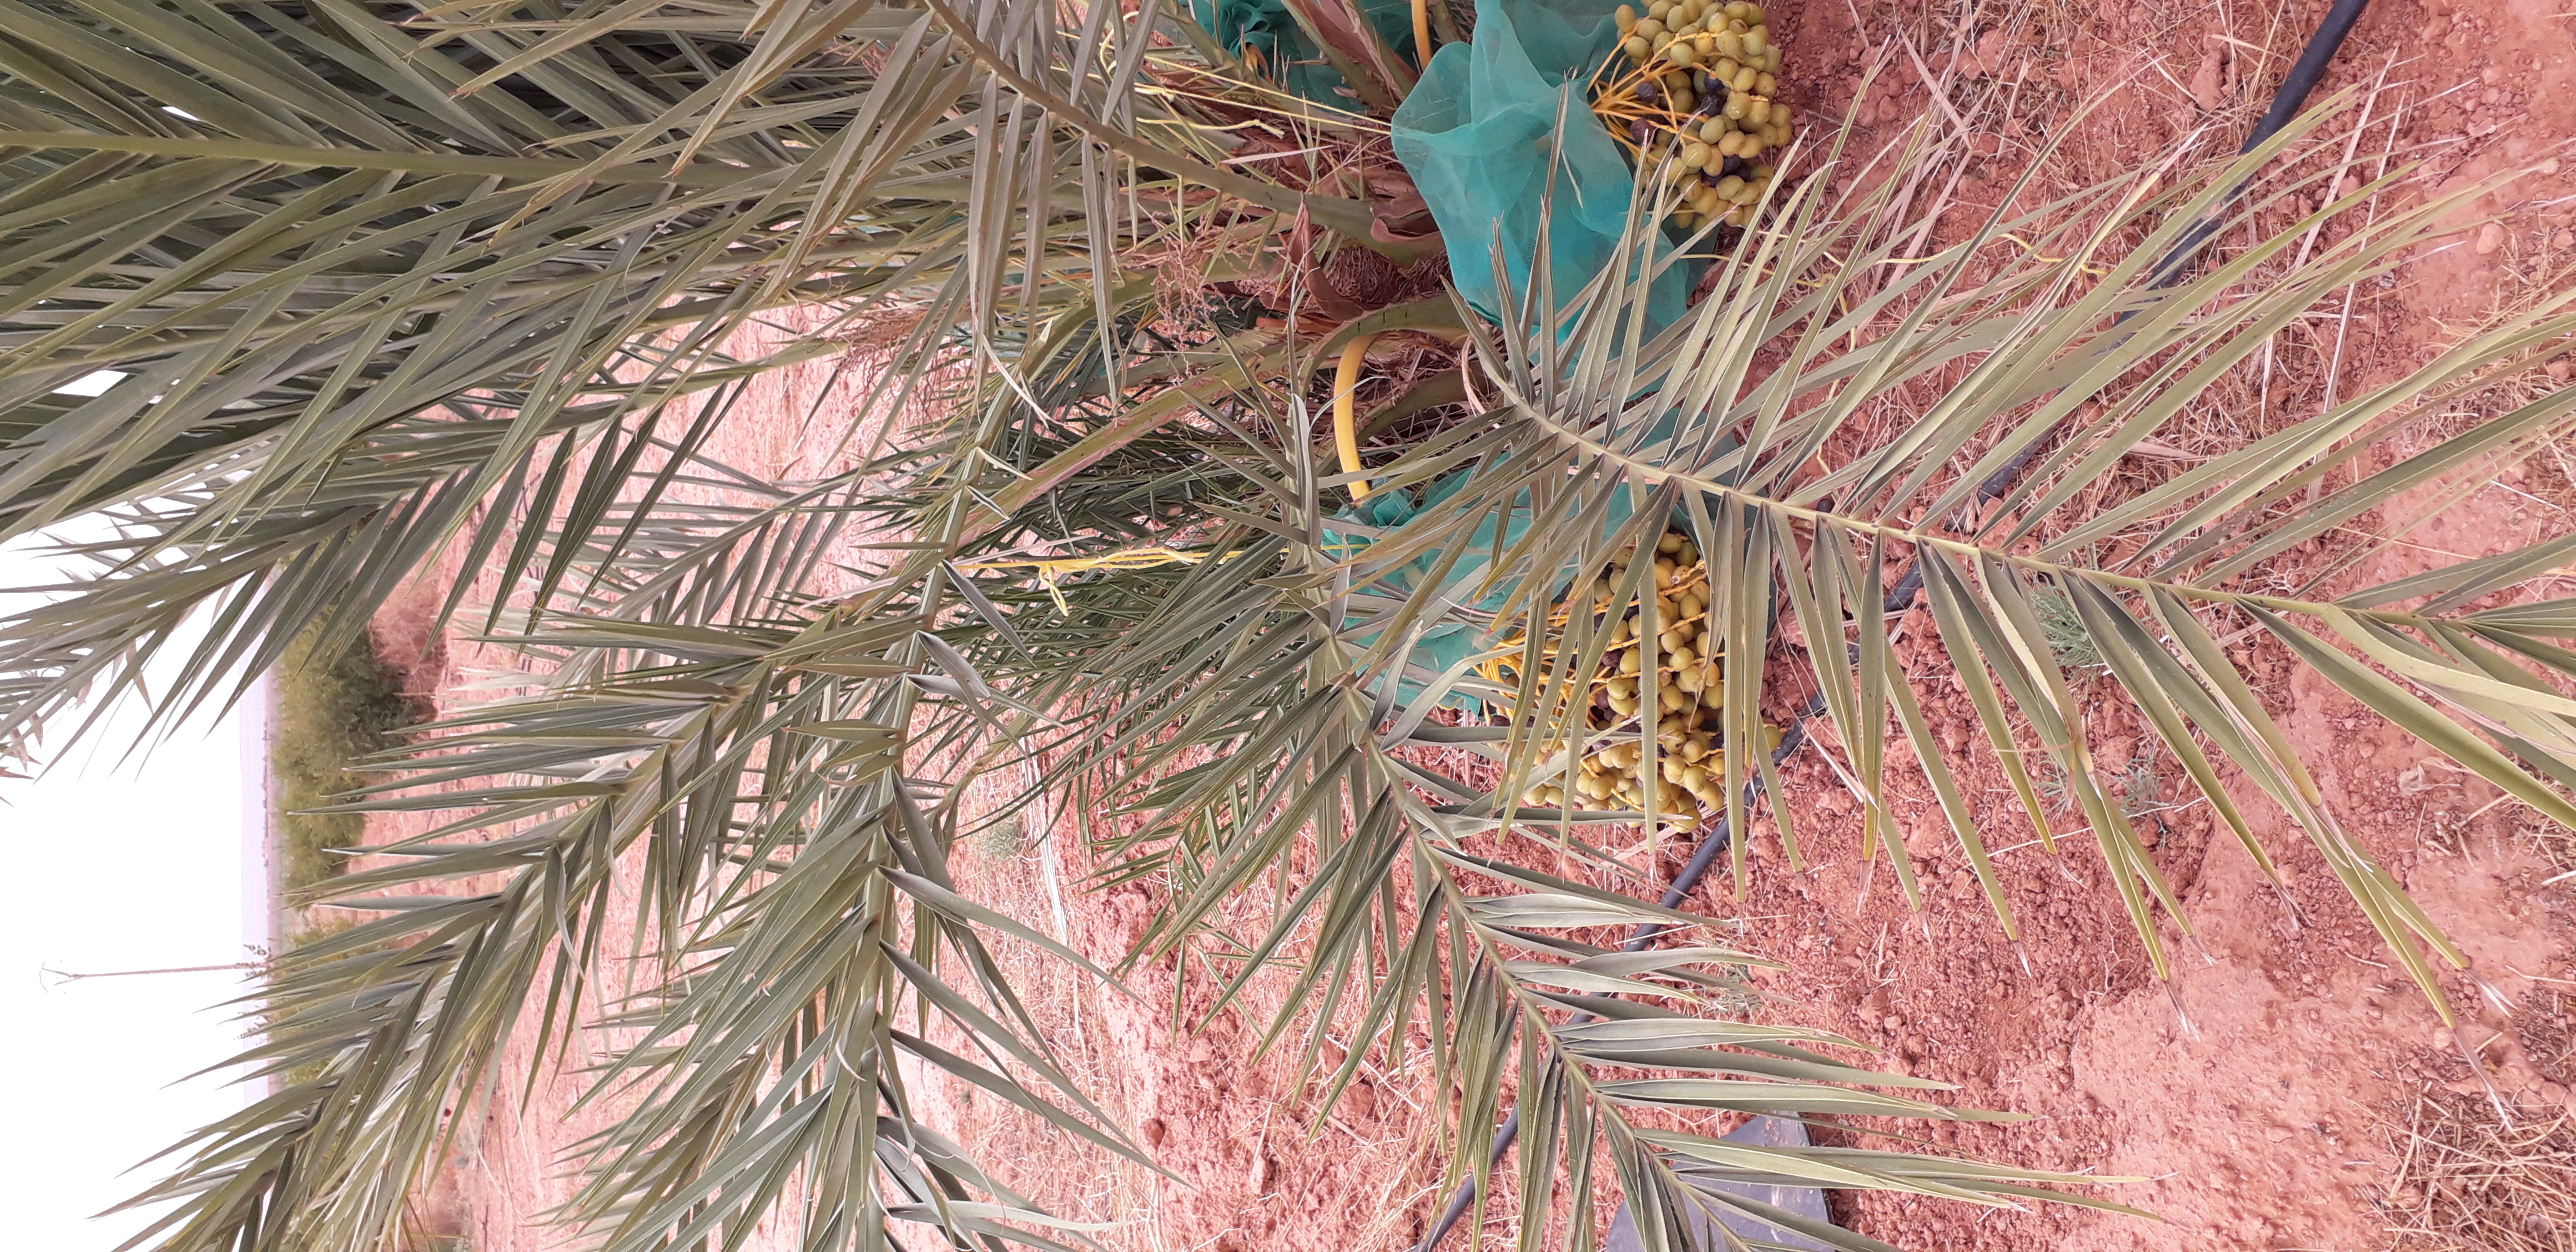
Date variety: kholt